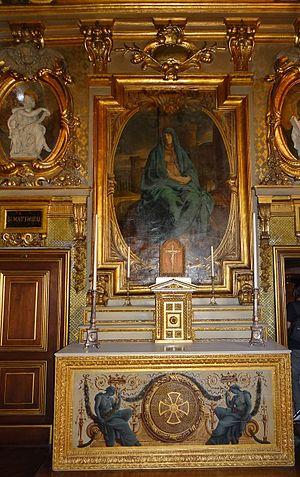
Palais du Luxembourg This building is classé au titre des Monuments Historiques. It is indexed in the Base Mérimée, a database of architectural heritage maintained by the French Ministry of Culture,
Le palais du Luxembourg, situé dans le 6ᵉ arrondissement de Paris dans le nord du jardin du Luxembourg, est le siège du Sénat français, qui fut installé en 1799 dans le palais construit au début du XVIIᵉ siècle, à la suite de la régence de la reine Marie de Médicis. Il appartient au domaine de cette assemblée qui comprend également, à proximité du palais, l'hôtel du Petit Luxembourg, résidence du président du Sénat, le musée du Luxembourg, et l'ensemble du jardin.